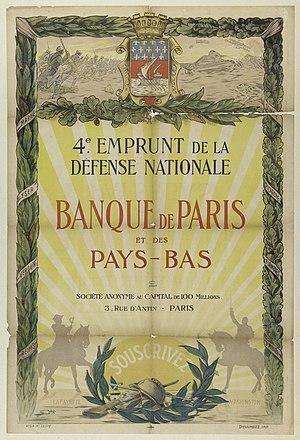
Banque de Paris et des Pays-Bas
La Banque de Paris et des Pays-Bas, devenue Paribas en 1982, est une ancienne banque française, produit d’une longue histoire, qui fusionne en 2000 avec la BNP pour devenir BNP Paribas.